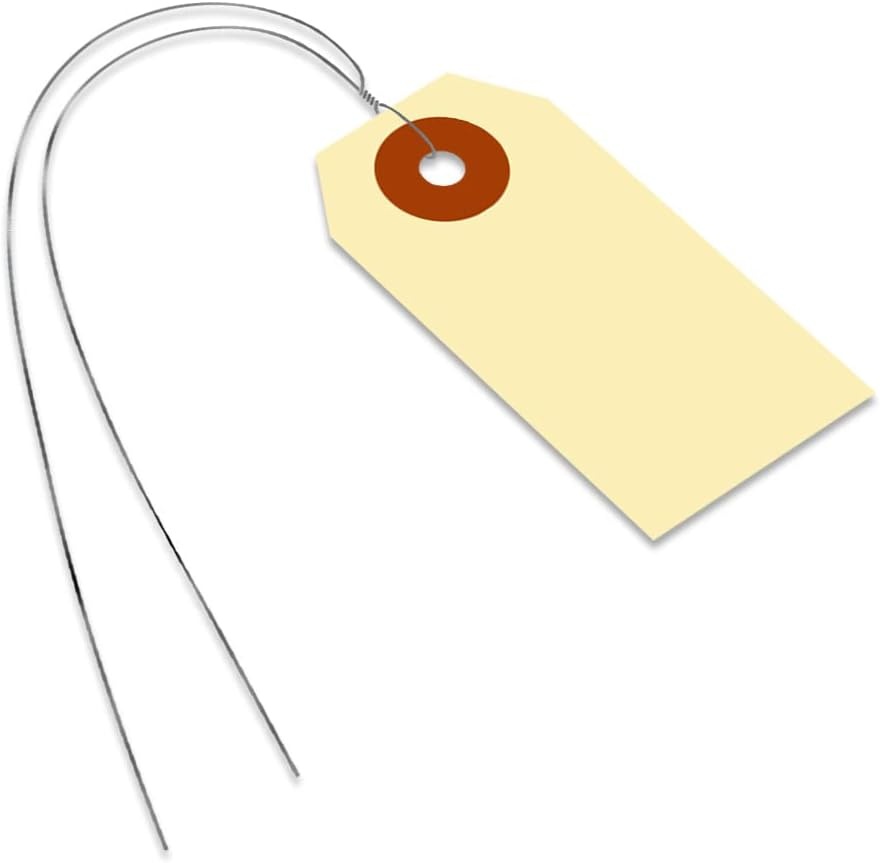
SmartSign Blank Manila Shipping Tags with Wire, Size-1, Pack of 1000, 13pt Thick Prewired Cardstock Tag, 2.75 x 1.375 inch Paper Hang Tags with Reinforced Fiber Patch
Overview Size : 2 3/4" x 1 3/8" Material : Cardstock, Paper Brand : SmartSign Shape : Rectangular Number of Labels : 1000 About this item DURABLE CARDSTOCK: Size #1 Blank Manila Shipping Tags are made of heavy-duty 13 point cardstock that is extremely rigid and durable, and has longer life than standard manila tags. TEAR RESISTANT: Tags include a reinforcing fiber patch for durability and stiffness. Eyelet diameter is 1/4 inch. WRITE-ON: Tags offer a receptive and treated surface that easily accepts writing from a pencil, pen or marker. PACK CONTENTS: Pack contains 1000 blank manila tags of 2.75 x 1.375 inch size with 12 inch long pre-attached wire (in total). PACK CONTENTS: Pack contains 1000 blank manila tags of 2.75 x 1.375 inch size with 12 inch long pre-attached wire (in total).
Brand: SmartSign
Category: Office Supplies > General Office Supplies > Labels & Tags > Shipping Tags